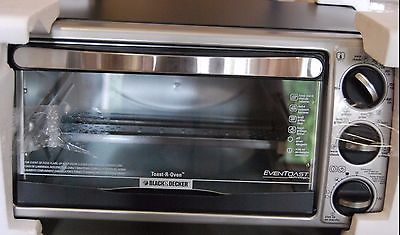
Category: toaster